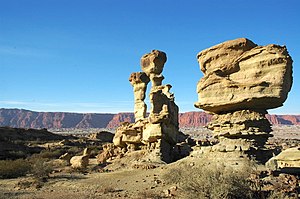
Ischigualasto
Udsigt over Ischigualasto.
Ischigualasto provinspark er beliggende i den nordvestlige Argentina.